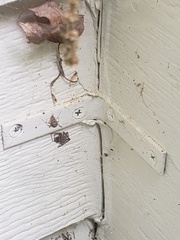
Species: Parasteatoda_tepidariorum